Lanckorona

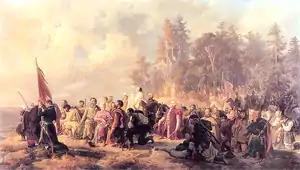
Prayer of the Army before the Battle of the Bar Confederation at Lanckorona

In 1602, Mikołaj Zebrzydowski the Voivode of Kraków and Lanckorona commissioned the construction of the Kalwaria Zebrzydowska monastery and the trails of the Passion of Christ in the neighbouring town of Kalwaria Zebrzydowska modeled on the Calvary outside the city walls of Jerusalem.